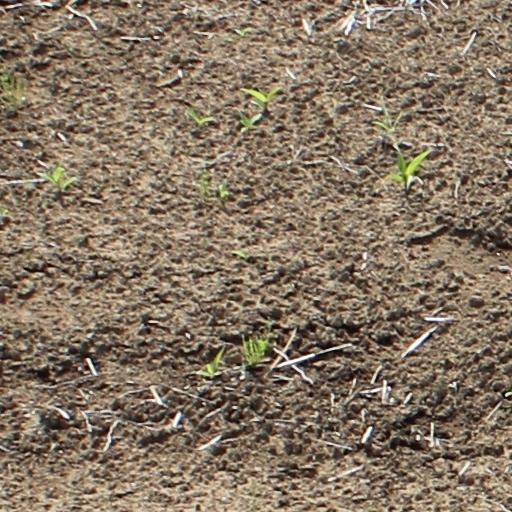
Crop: wheat